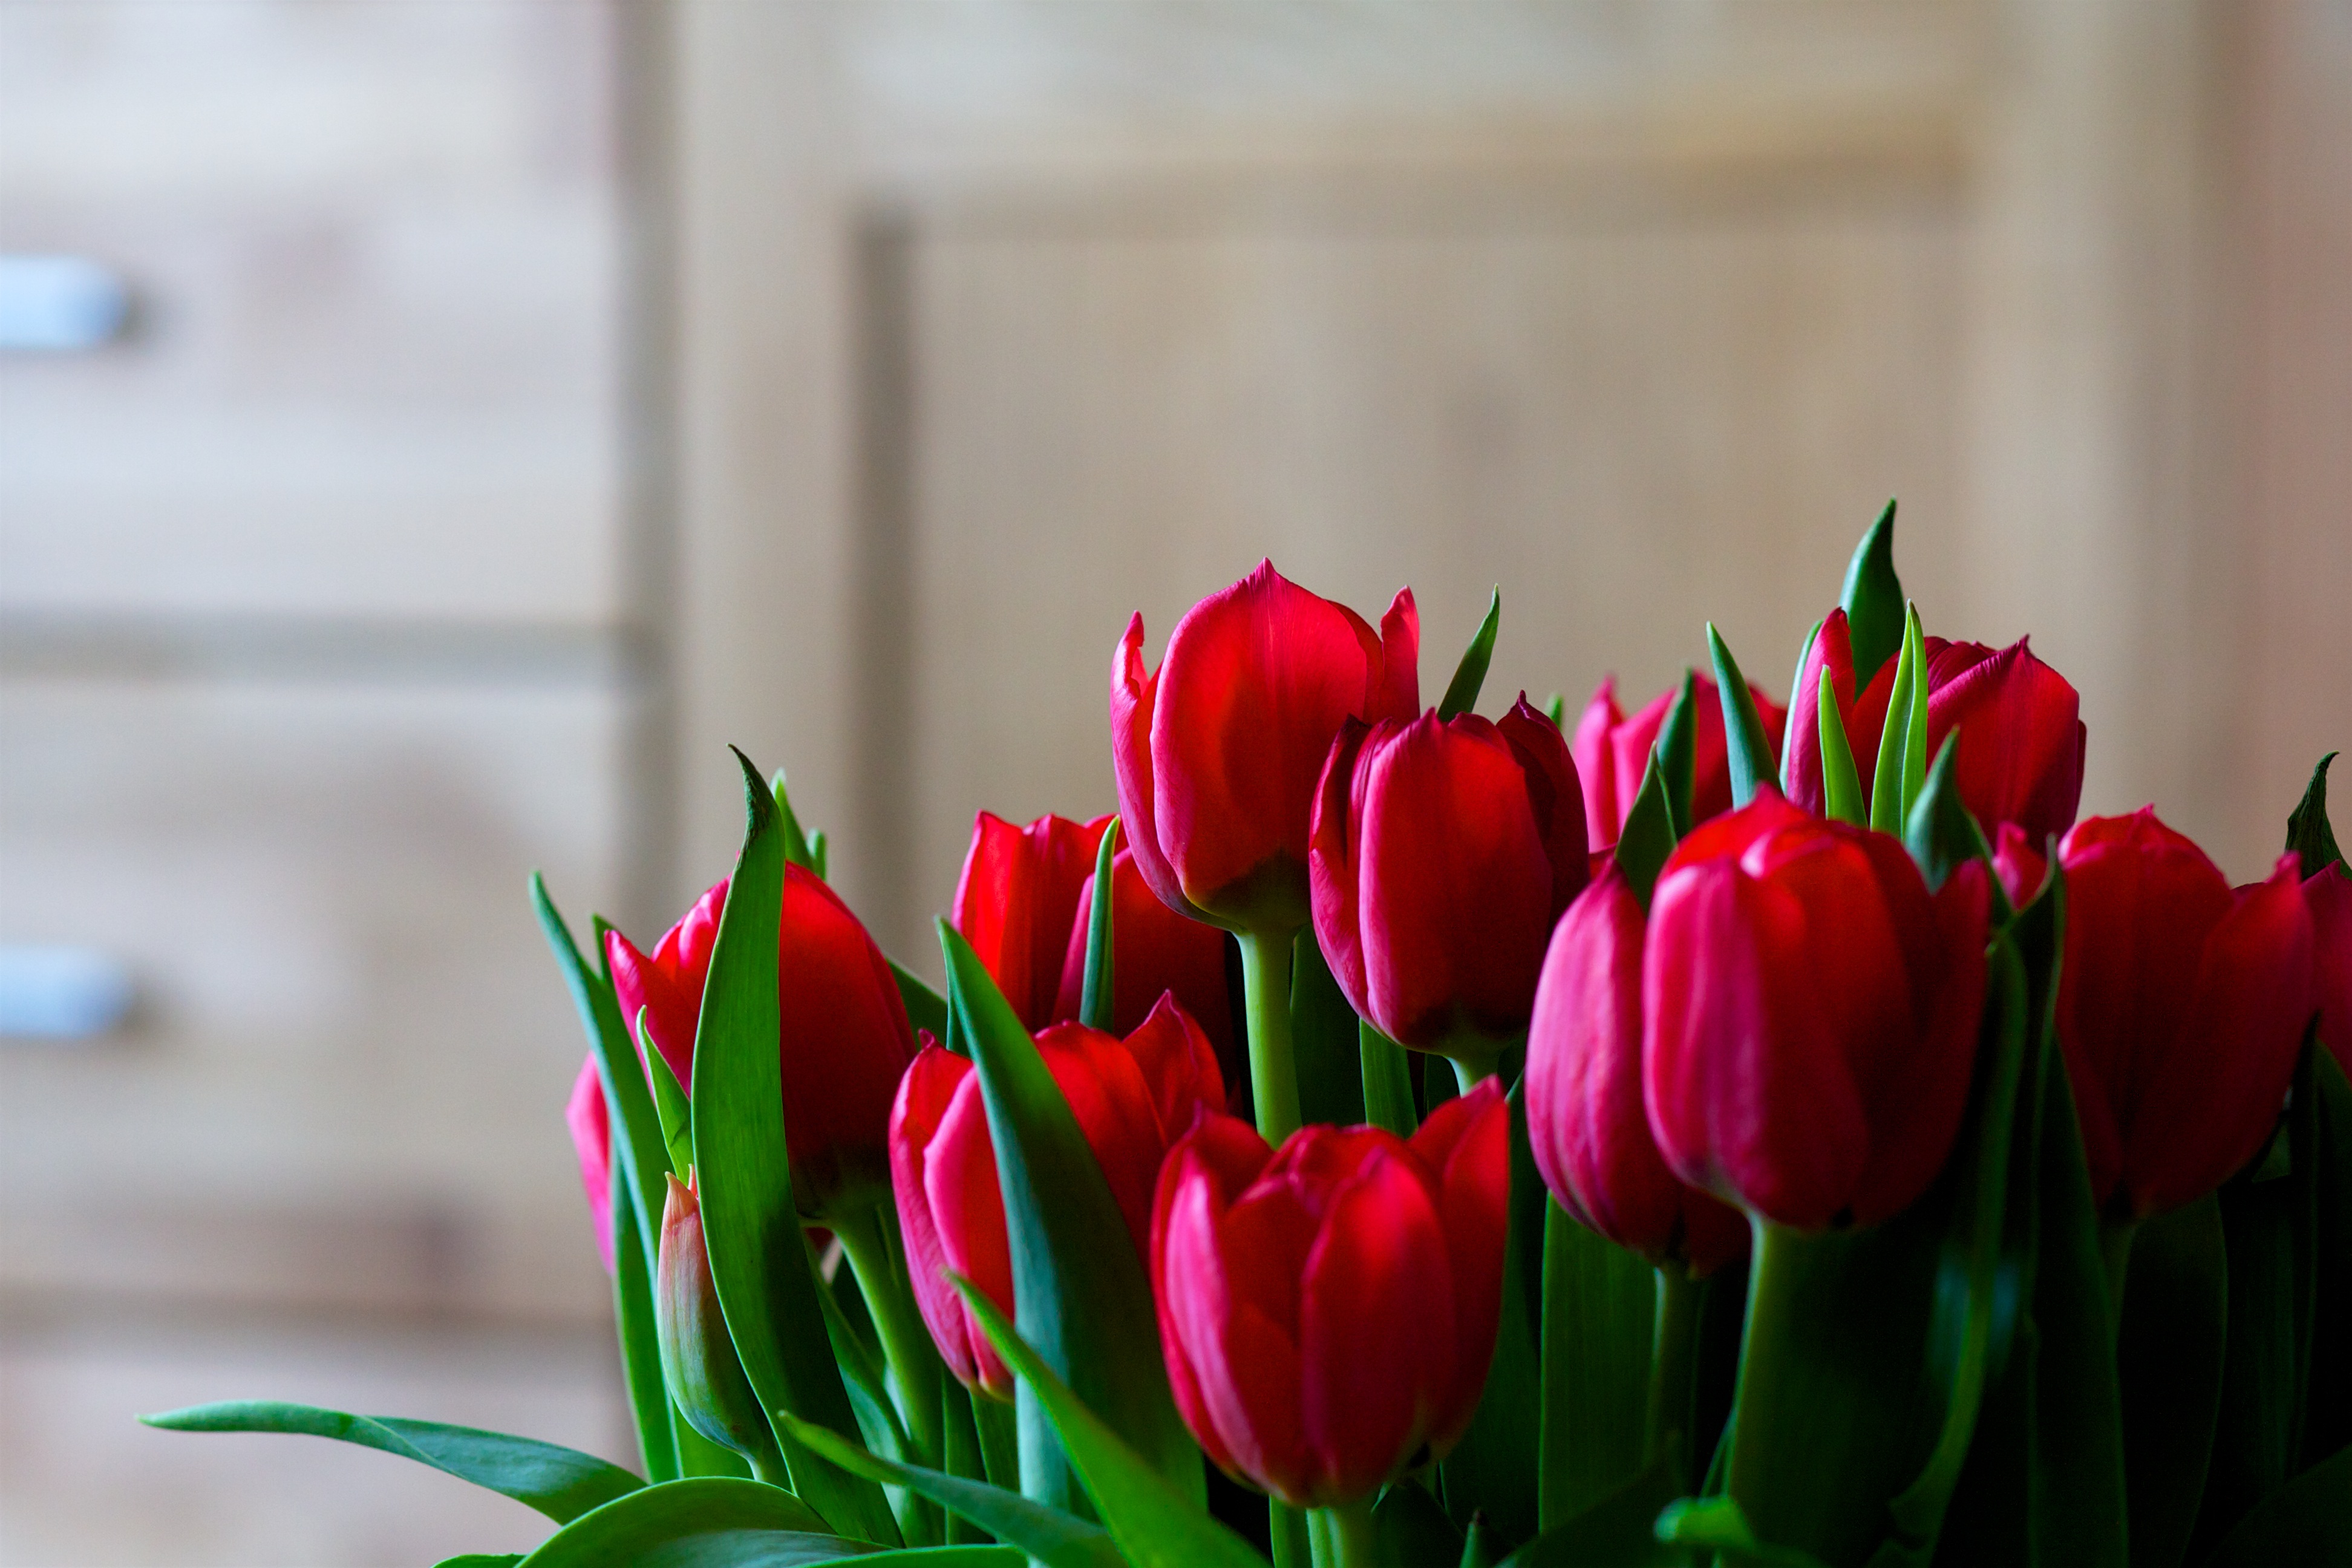
nature, blossom, plant, flower, petal, bloom, tulip, spring, red, flora, flowers, close up, tulips, bouquet of flowers, floristry, macro photography, flowering plant, plant stem, land plant